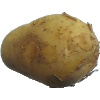
Label: Potato White 1